Honor system

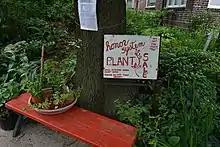
Plants available for sale in Philadelphia using the honor system.

An honor system, trust system or honesty system is a way of running a variety of endeavors based on trust, honor, and honesty.